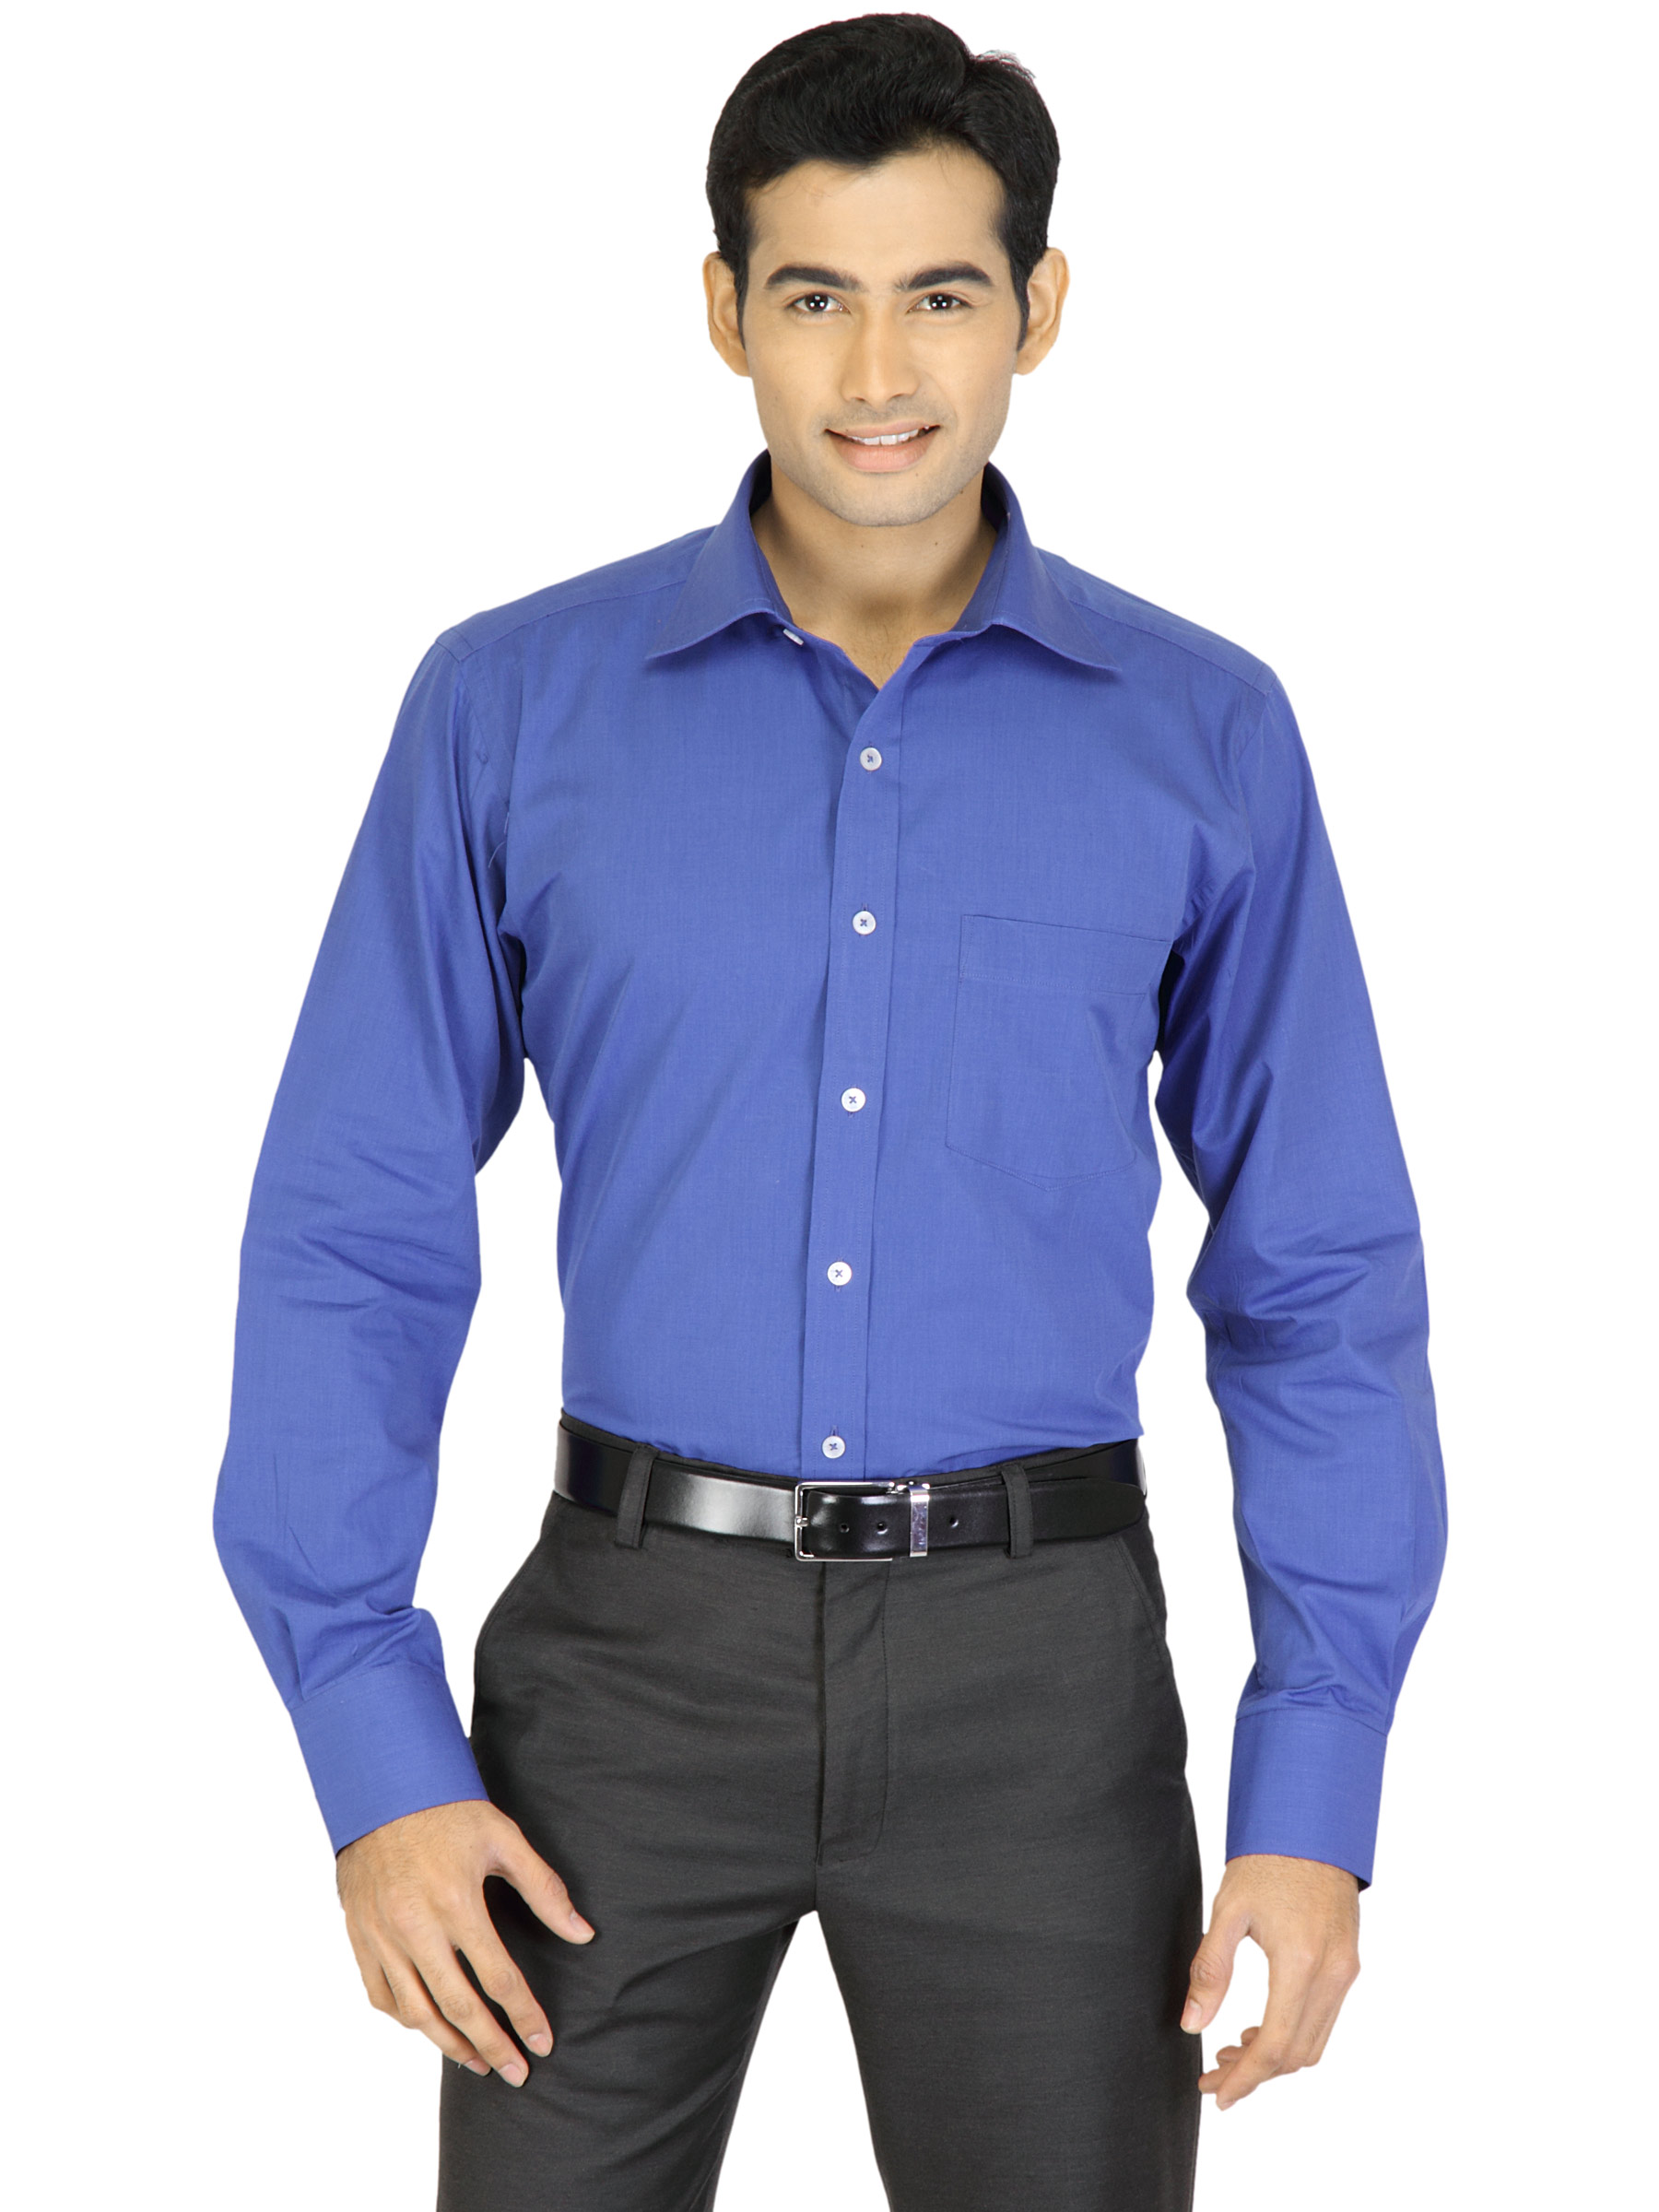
Genesis Blue Formal Shirt
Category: Apparel / Topwear / Shirts
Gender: Men
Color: Blue
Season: Winter 2011
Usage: Formal